Drum kit

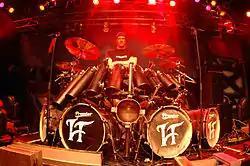
Anders Johansson with an array of octobans

Tom-tom drums, or toms for short, are drums without snares and played with sticks (or whatever tools the music style requires) and are the most numerous drums in most kits. They provide the bulk of most drum fills and solos.